John Hartle

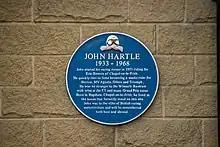
Hartle has a blue plaque in Chapel-en-le-Frith.

Born in Chapel-en-le-Frith, Derbyshire, Hartle began racing in 1952 when working for Eric Bowers Motorcycles, riding a BSA Gold Star at Brough Aerodrome, in the East Riding of Yorkshire, England. Gaining more experience at other nearby short circuits including Cadwell Park and Oulton Park in 1953, he also finished in three out of four races entered in the 1953 and 1954 Isle of Man Manx Grand Prix.